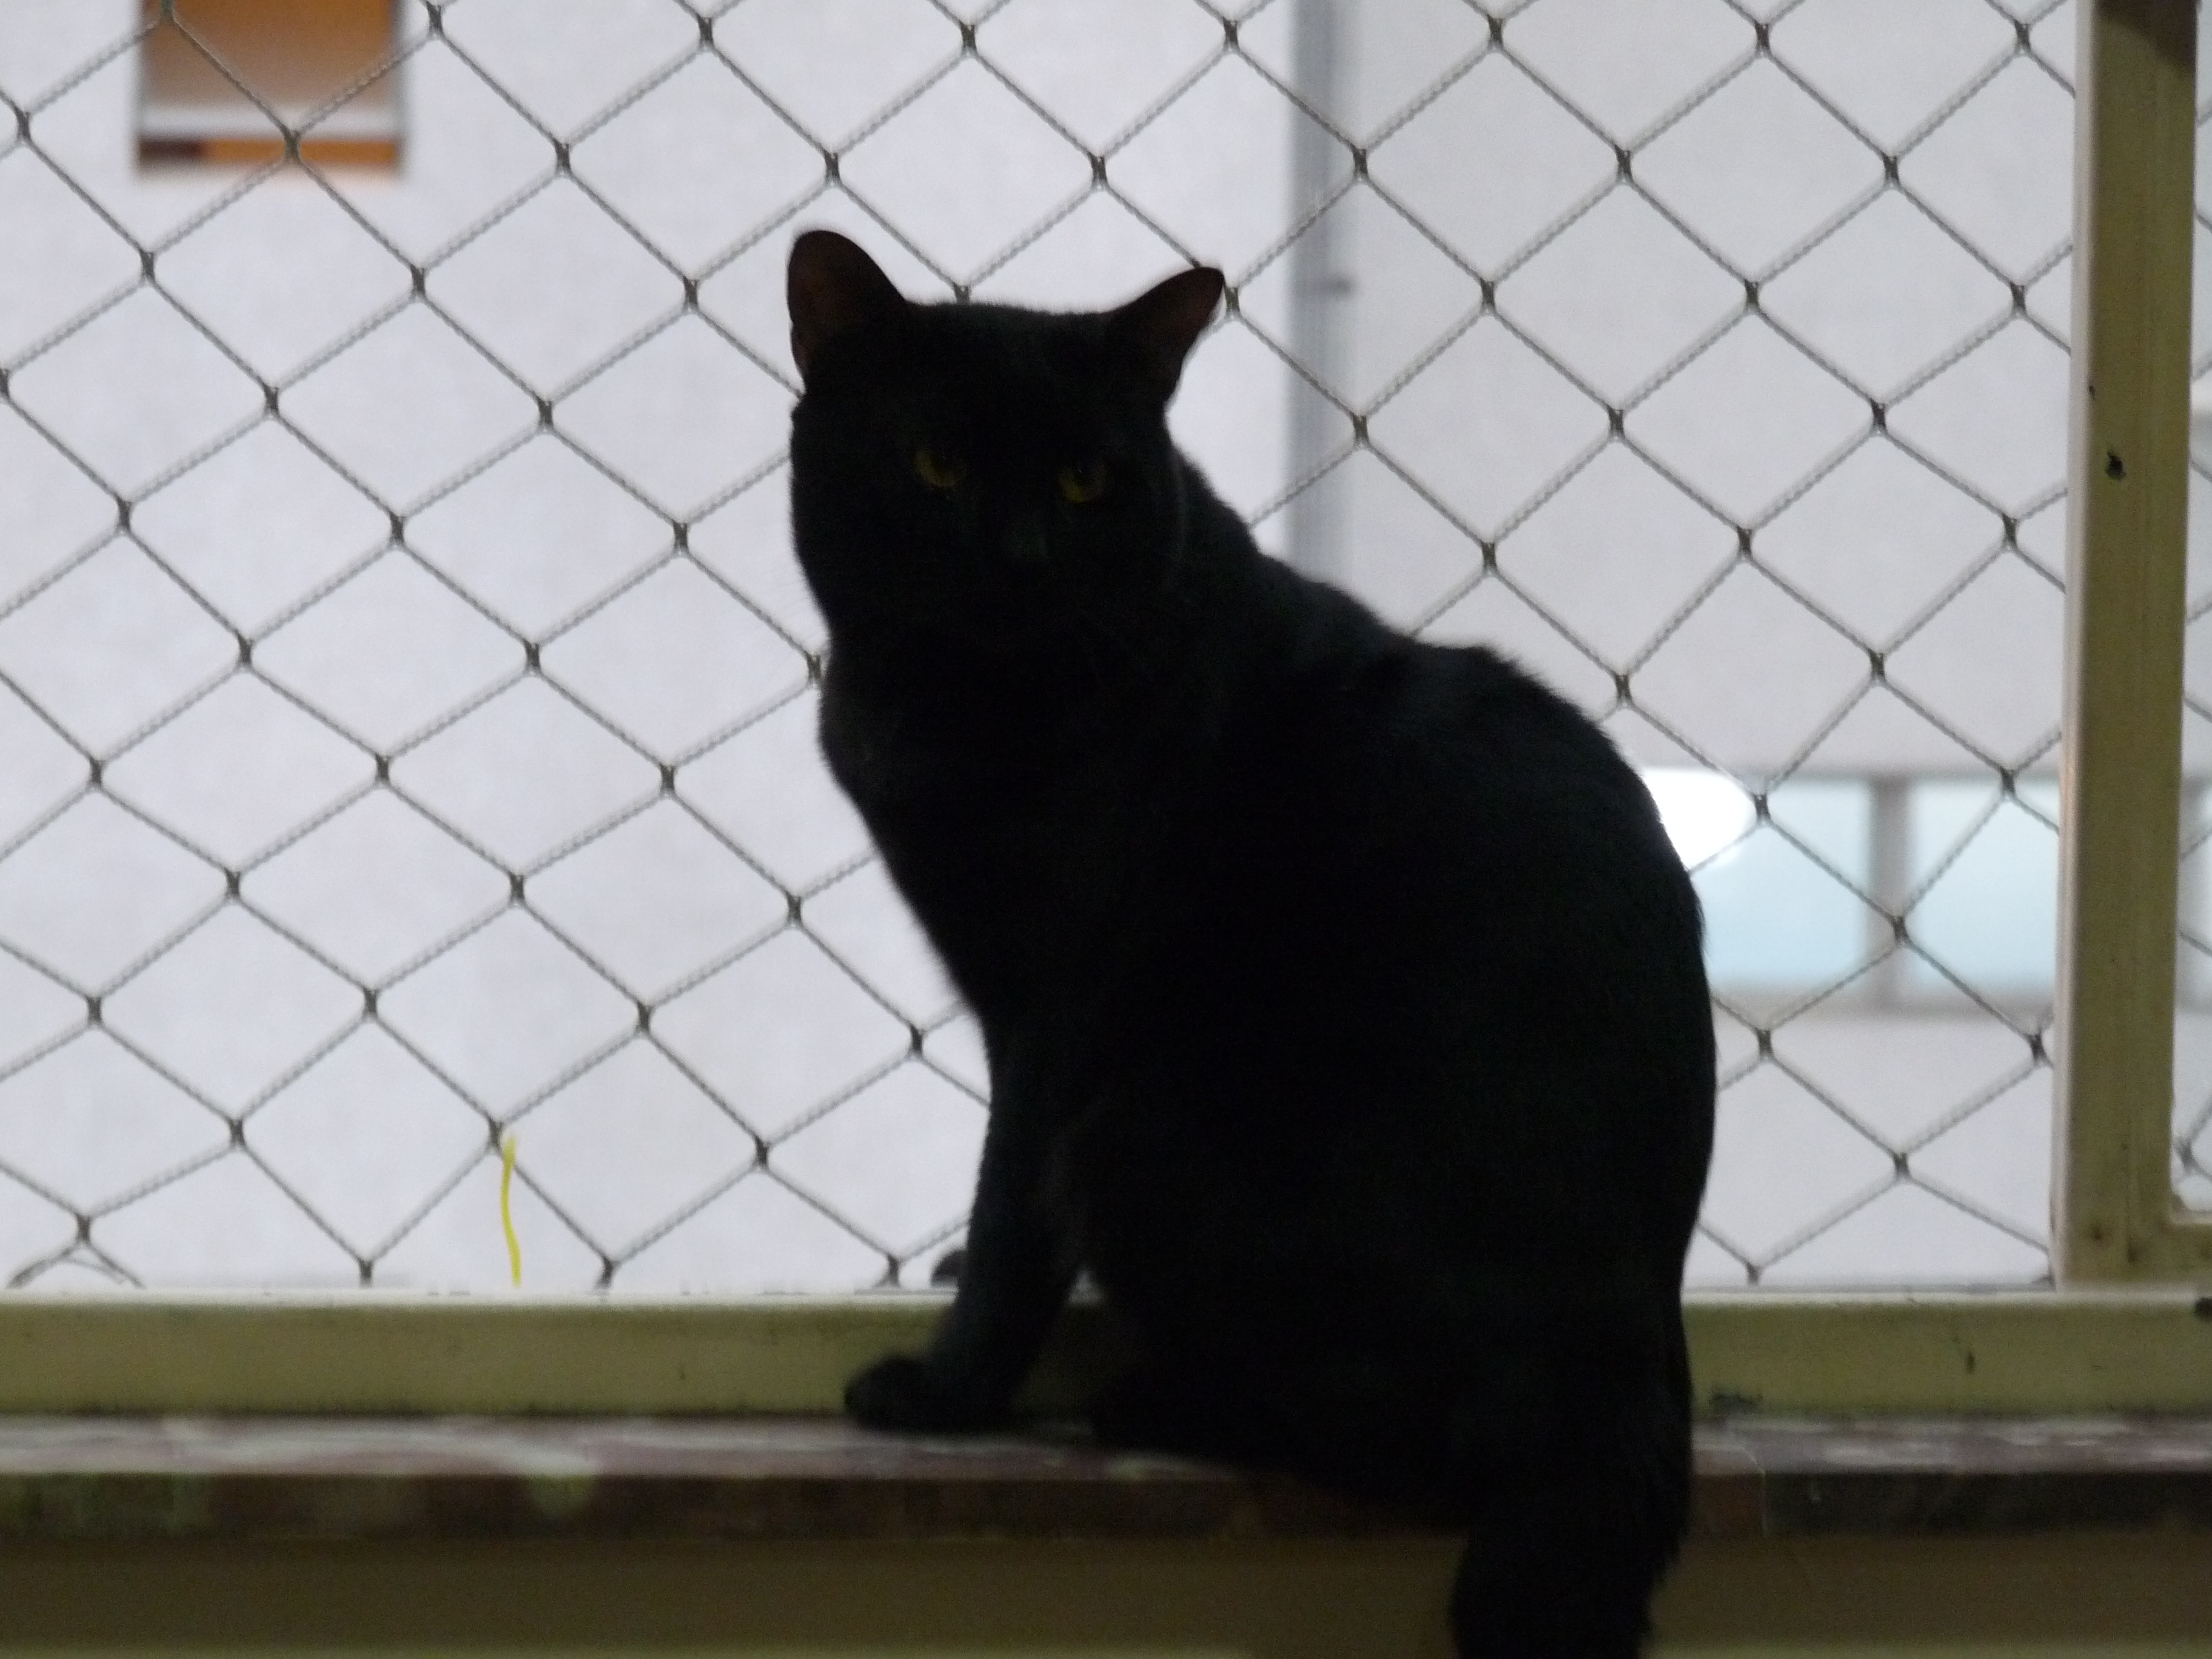
cat, mammal, black cat, whiskers, vertebrate, small to medium sized cats, cat like mammal, domestic short haired cat